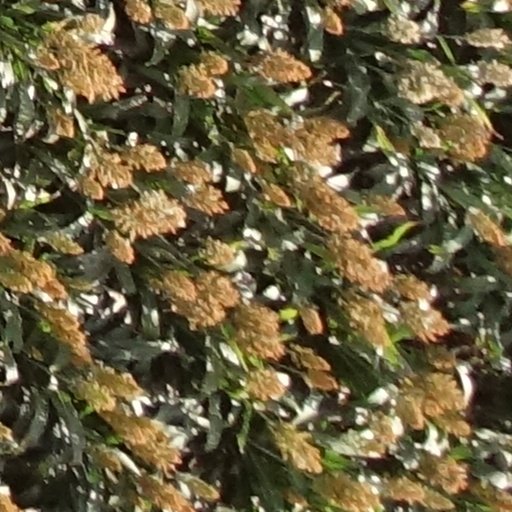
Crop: sorghum